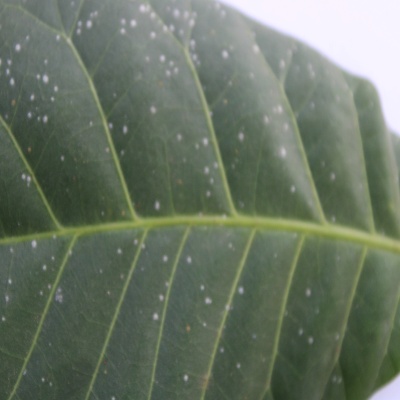
Crop: Cashew
Condition: red rust